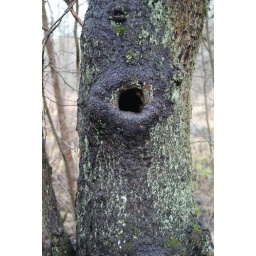
a tree in a fairy tale forest